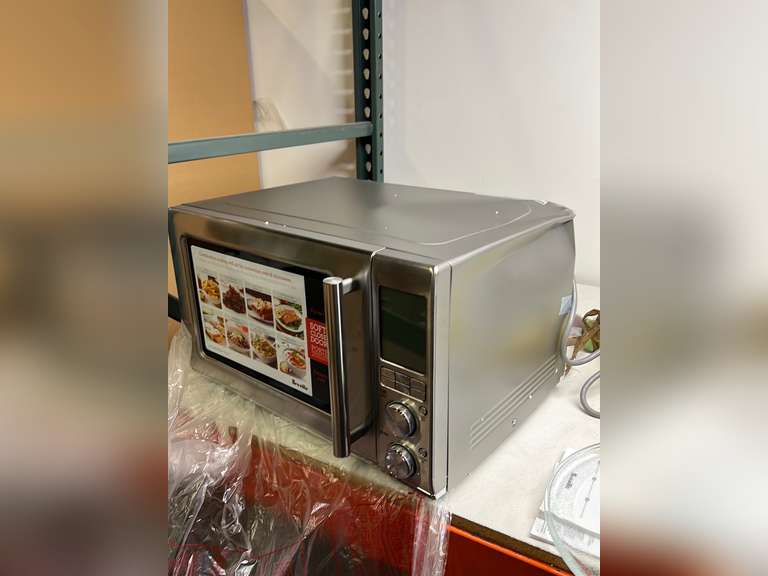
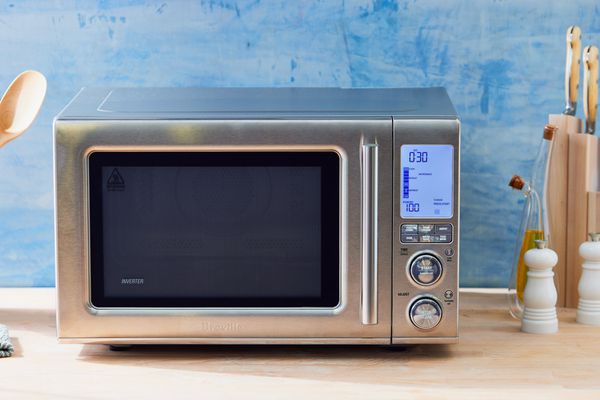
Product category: misc
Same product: yes